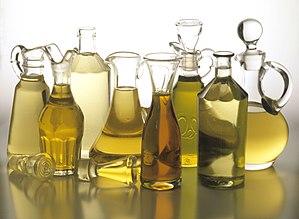
Une huile végétale est un corps gras liquide à température ambiante, extrait d'une plante oléagineuse, c'est-à-dire une plante dont les graines, noix, amandes ou fruits contiennent des lipides. Attention à ne pas confondre « huile végétale » avec « macérat huileux ».